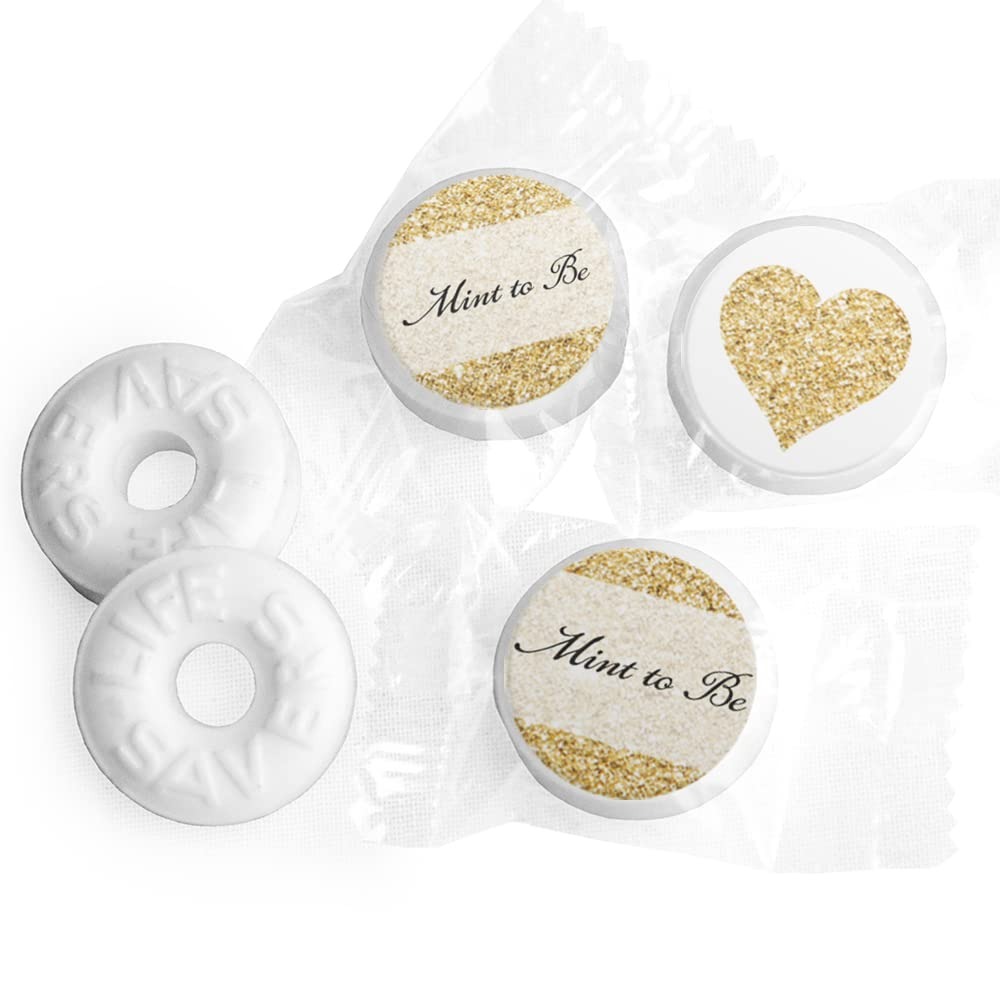
Item Name: Mint to Be Stickers for Lifesavers Mints, Wedding Party Favors for Guests - Gold, 324ct Stickers
Product Description: 324ct Gold Glitter Mint to Be Stickers Only - Wedding Mints are a perfect addition to your candy buffet, thank you bags, wedding guest party favors, or rehearsal dinner favors. Your party guests will love this refreshing treat after cake and coffee! Check out all of the custom and bulk designs by Just Candy.
Value: 1.0
Unit: Count

Price: 15.49